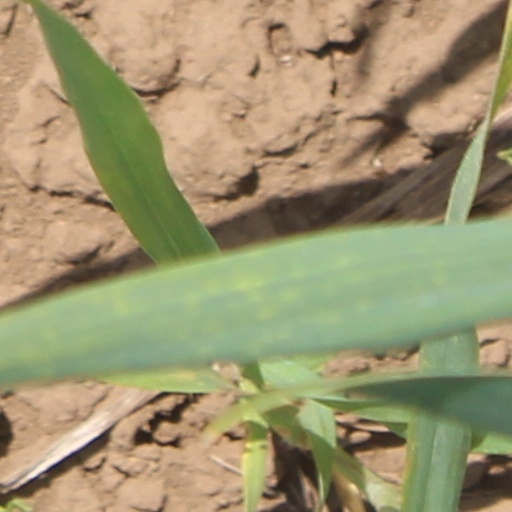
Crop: wheat